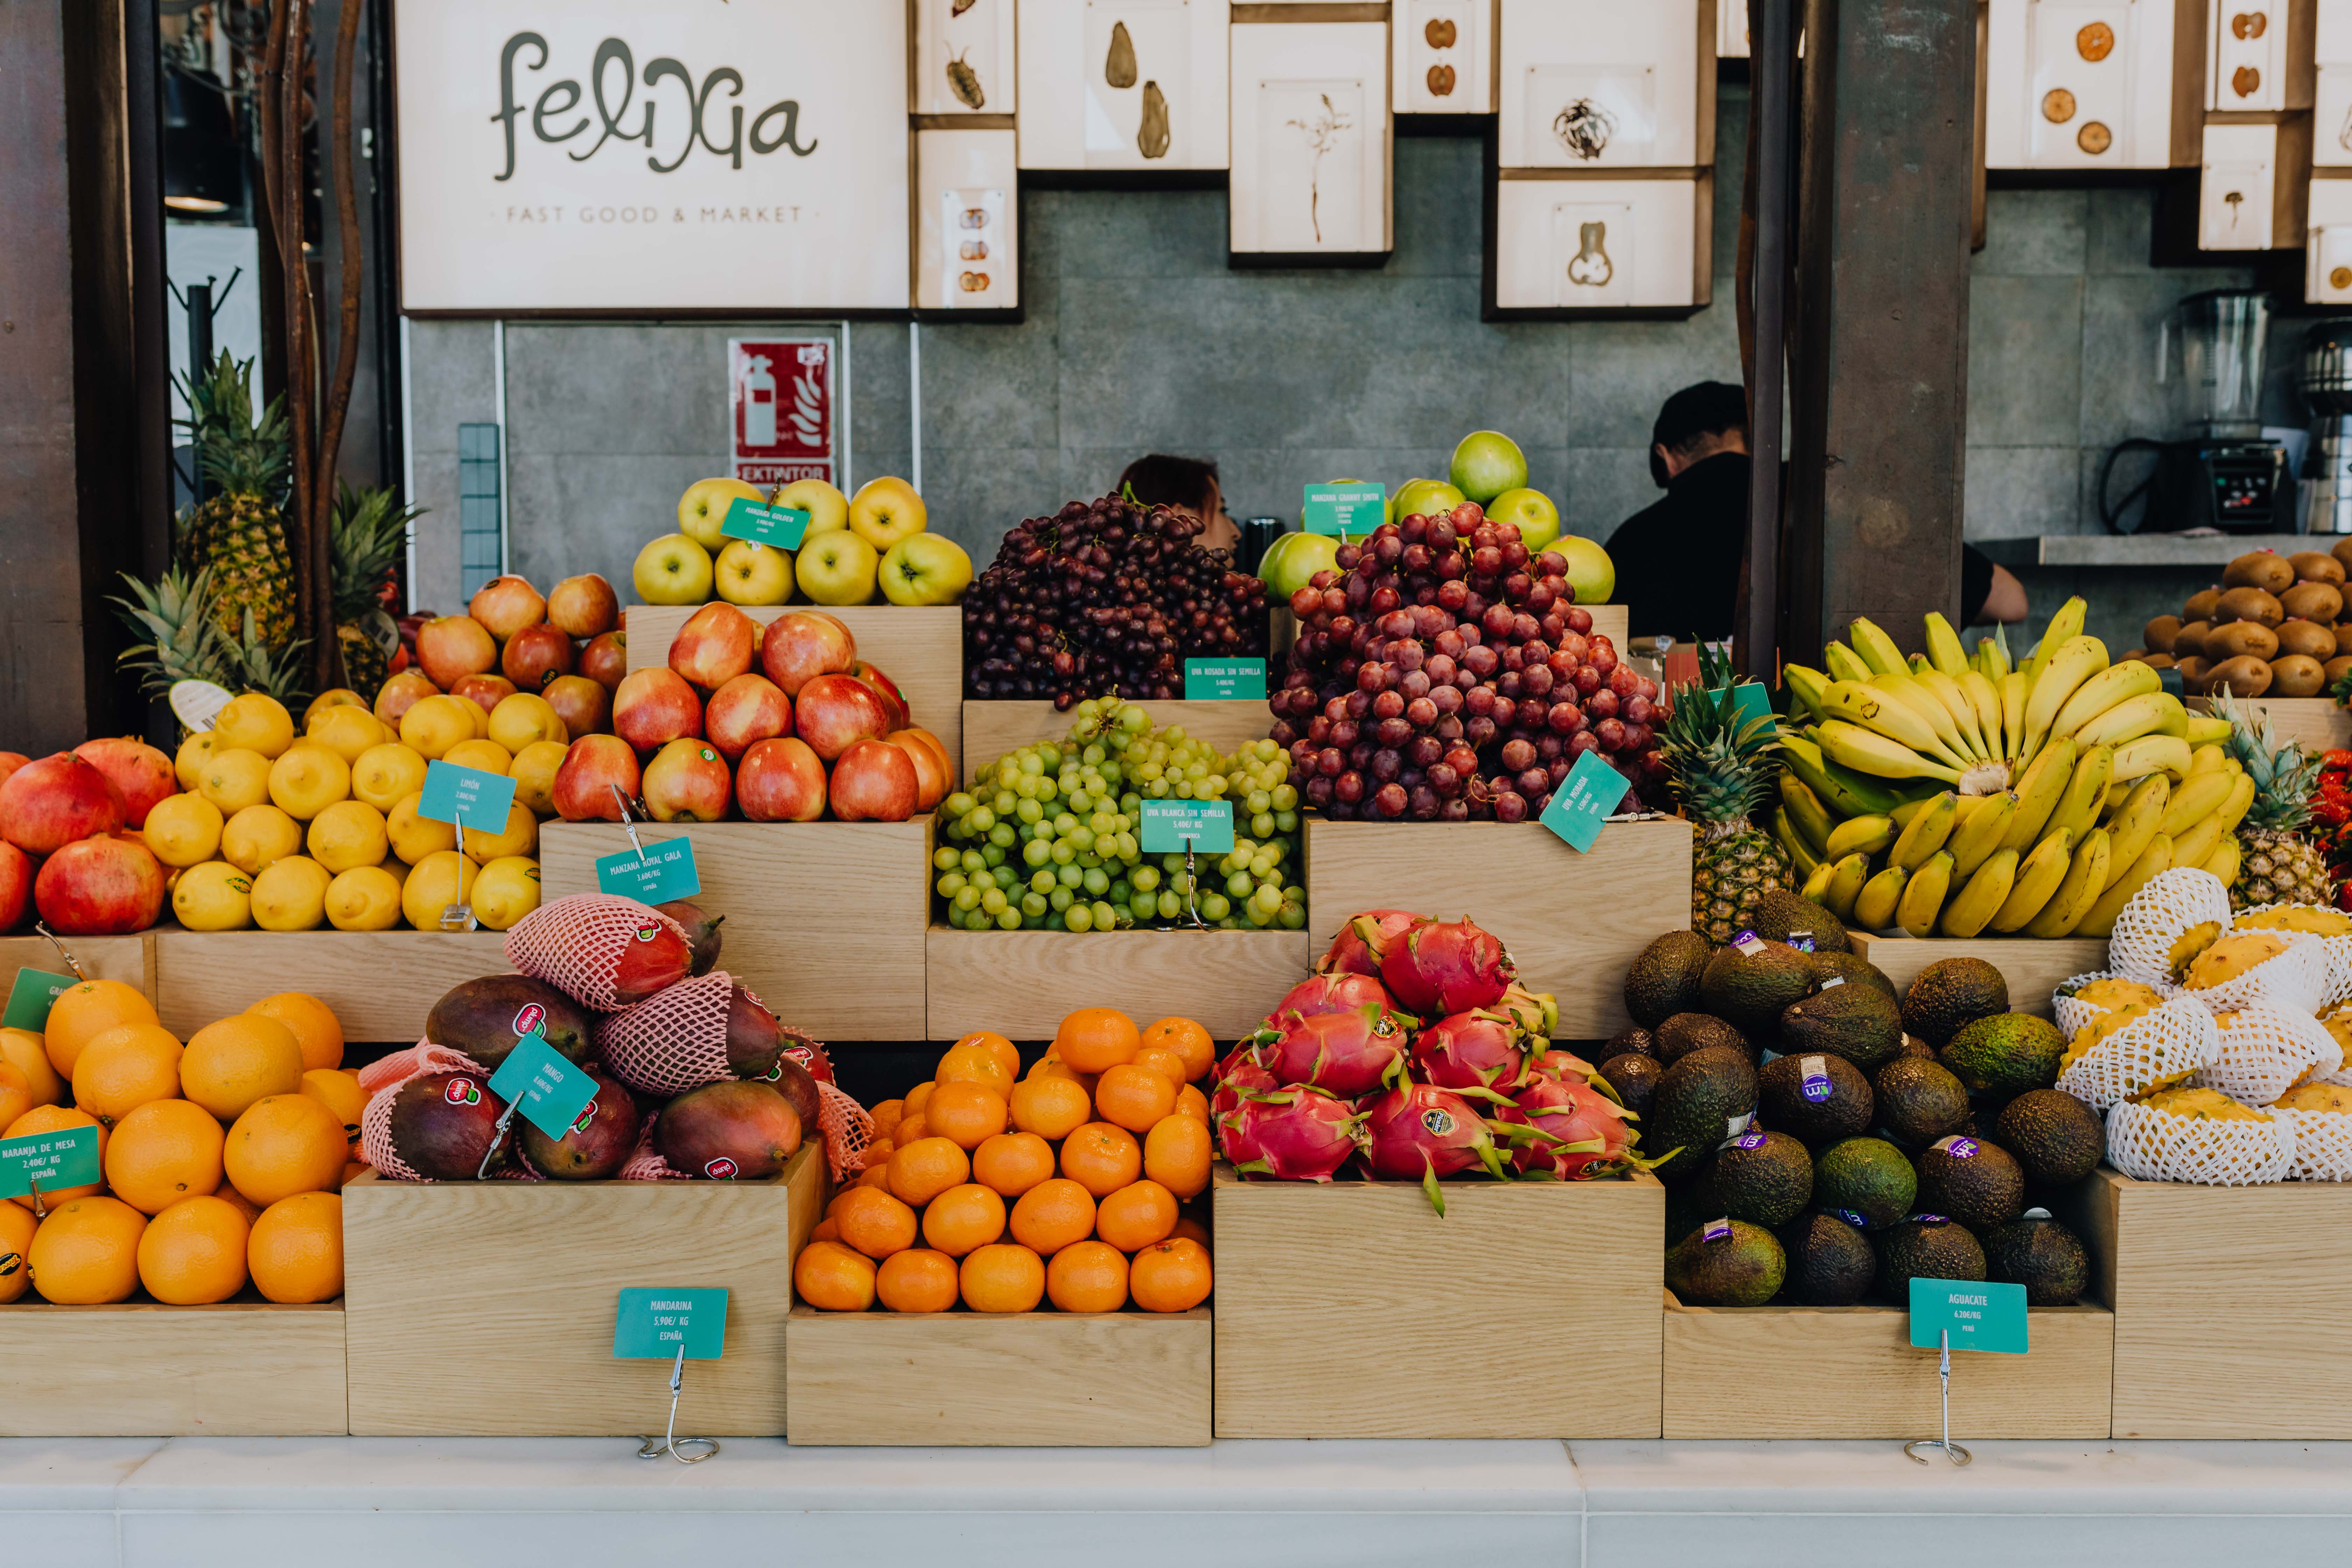
natural foods, local food, whole food, selling, marketplace, fruit, vegetable, market, greengrocer, grocery store, food, sweetness, vegan nutrition, plant, vegetarian food, produce, Food group, stall, grocer, banana, trade, pineapple, bazaar, citrus, bromeliaceae, shopkeeper, orange, superfood